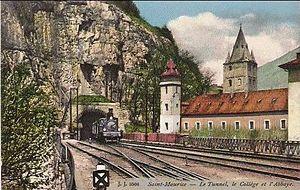
La construction de la galerie couverte à la sortie du tunnel fut réalisée en 1897, après l'éboulement du rocher le 14 avril 1897.